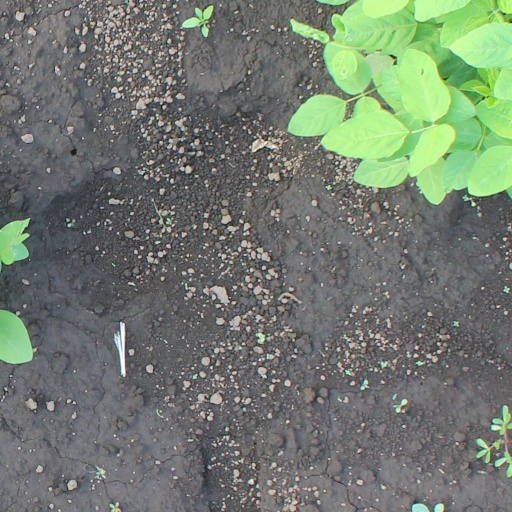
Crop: soybean